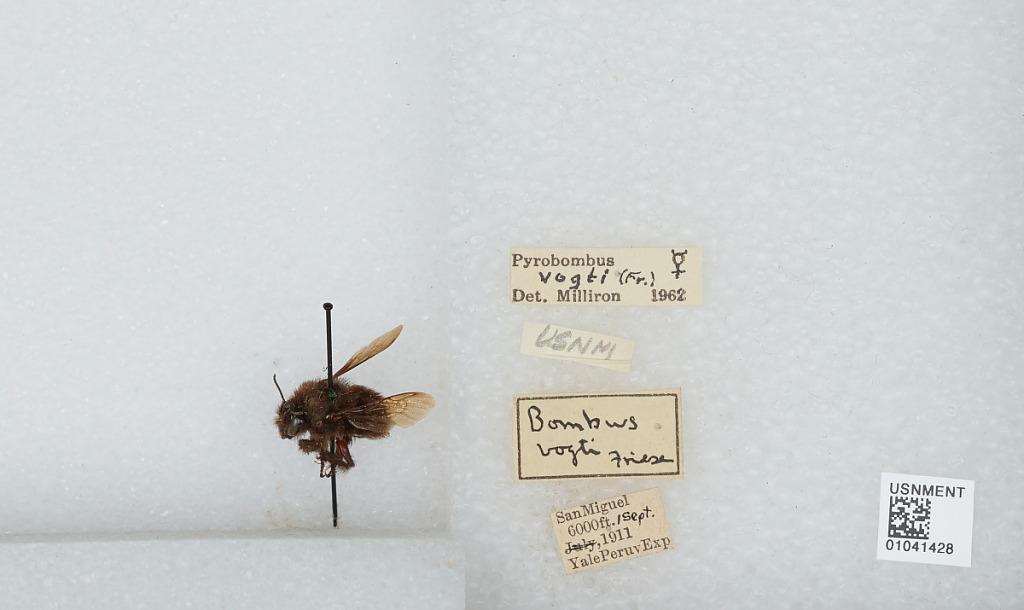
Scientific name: Bombus (Pyrobombus) vogti Franklin
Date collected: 1911-9-1
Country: Peru
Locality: San Miguel
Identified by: Milliron